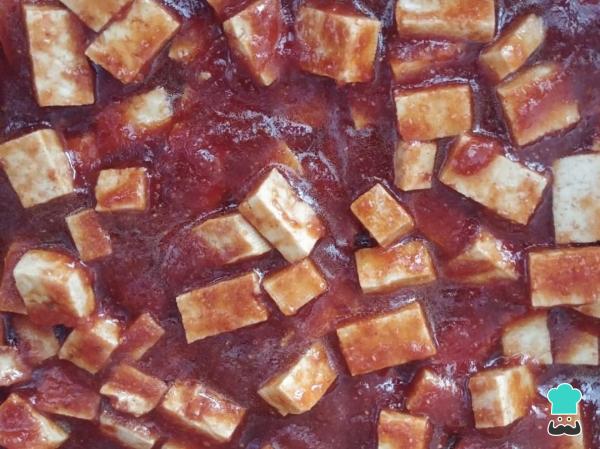
Cubre los dados de tofu con el marinado y déjalos reposar durante 20-30 minutos para que absorban bien todos los sabores.